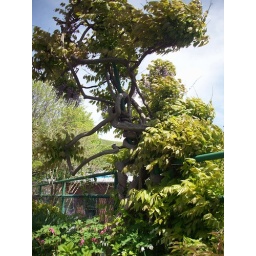
Checking out the bridge of flowers in Shelburne Falls. Huge variety of plants and flowers, incredible variety. Decent view too.